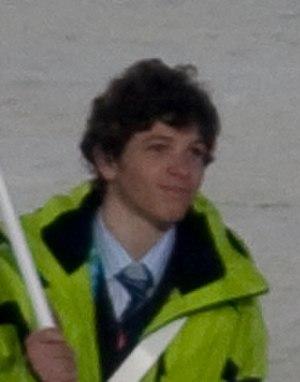
La participation de l'Algérie aux Jeux olympiques d'hiver de 2010 à Vancouver au Canada, du 12 au 28 février 2010, constitue la troisième participation du pays à des Jeux olympiques d'hiver. La délégation algérienne est représentée par un seul athlète, Mehdhi-Selim Khelifi en ski de fond, également porte-drapeau du pays lors de la cérémonie d'ouverture de ces Jeux.